Chromolithography

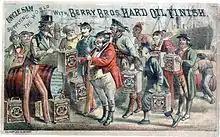
"Uncle Sam Supplying the World with Berry Brothers Hard Oil Finish," c. 1880. This cheaply produced chromolithographic advertisement employs a technique called "stippling", with heavy reliance on the initial black line print.

Alois Senefelder, the inventor of lithography, introduced the subject of coloured lithography in his 1818 "Vollstaendiges Lehrbuch der Steindruckerey (A Complete Course of Lithography)", where he told of his plans to print using colour and explained the colours he wished to be able to print someday. Although Senefelder recorded plans for chromolithography, printers in other countries, such as France and England, were also trying to find a new way to print in colour. Godefroy Engelmann of Mulhouse in France was awarded a patent on chromolithography in July 1837, but there are disputes over whether chromolithography was already in use before this date, as some sources say, pointing to areas of printing such as the production of playing cards.